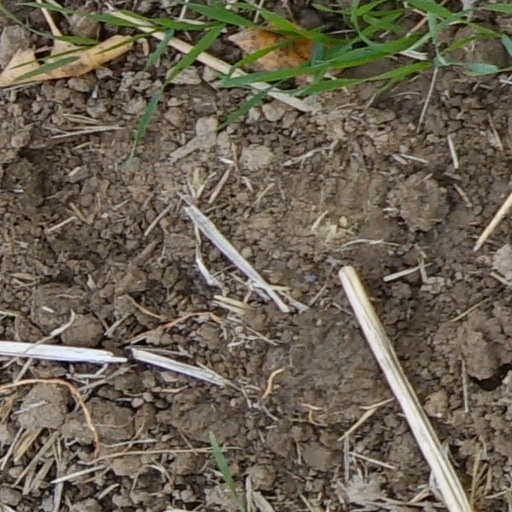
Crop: wheat